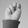
ASL letter: N